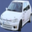
Label: automobile